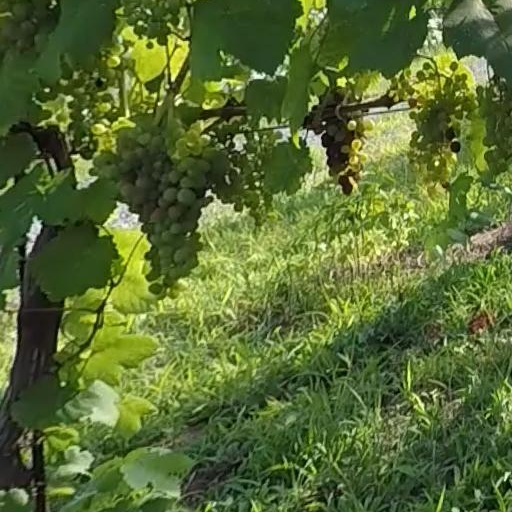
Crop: grape